Identity document

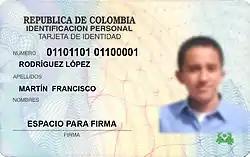
Front of the Colombian identity document required for minors

The Ukrainian identity card or Passport of the Citizen of Ukraine (also known as the Internal passport or Passport Card) is an identity document issued to citizens of Ukraine. Every Ukrainian citizen aged 14 or above and permanently residing in Ukraine must possess an identity card issued by local authorities of the State Migration Service of Ukraine.